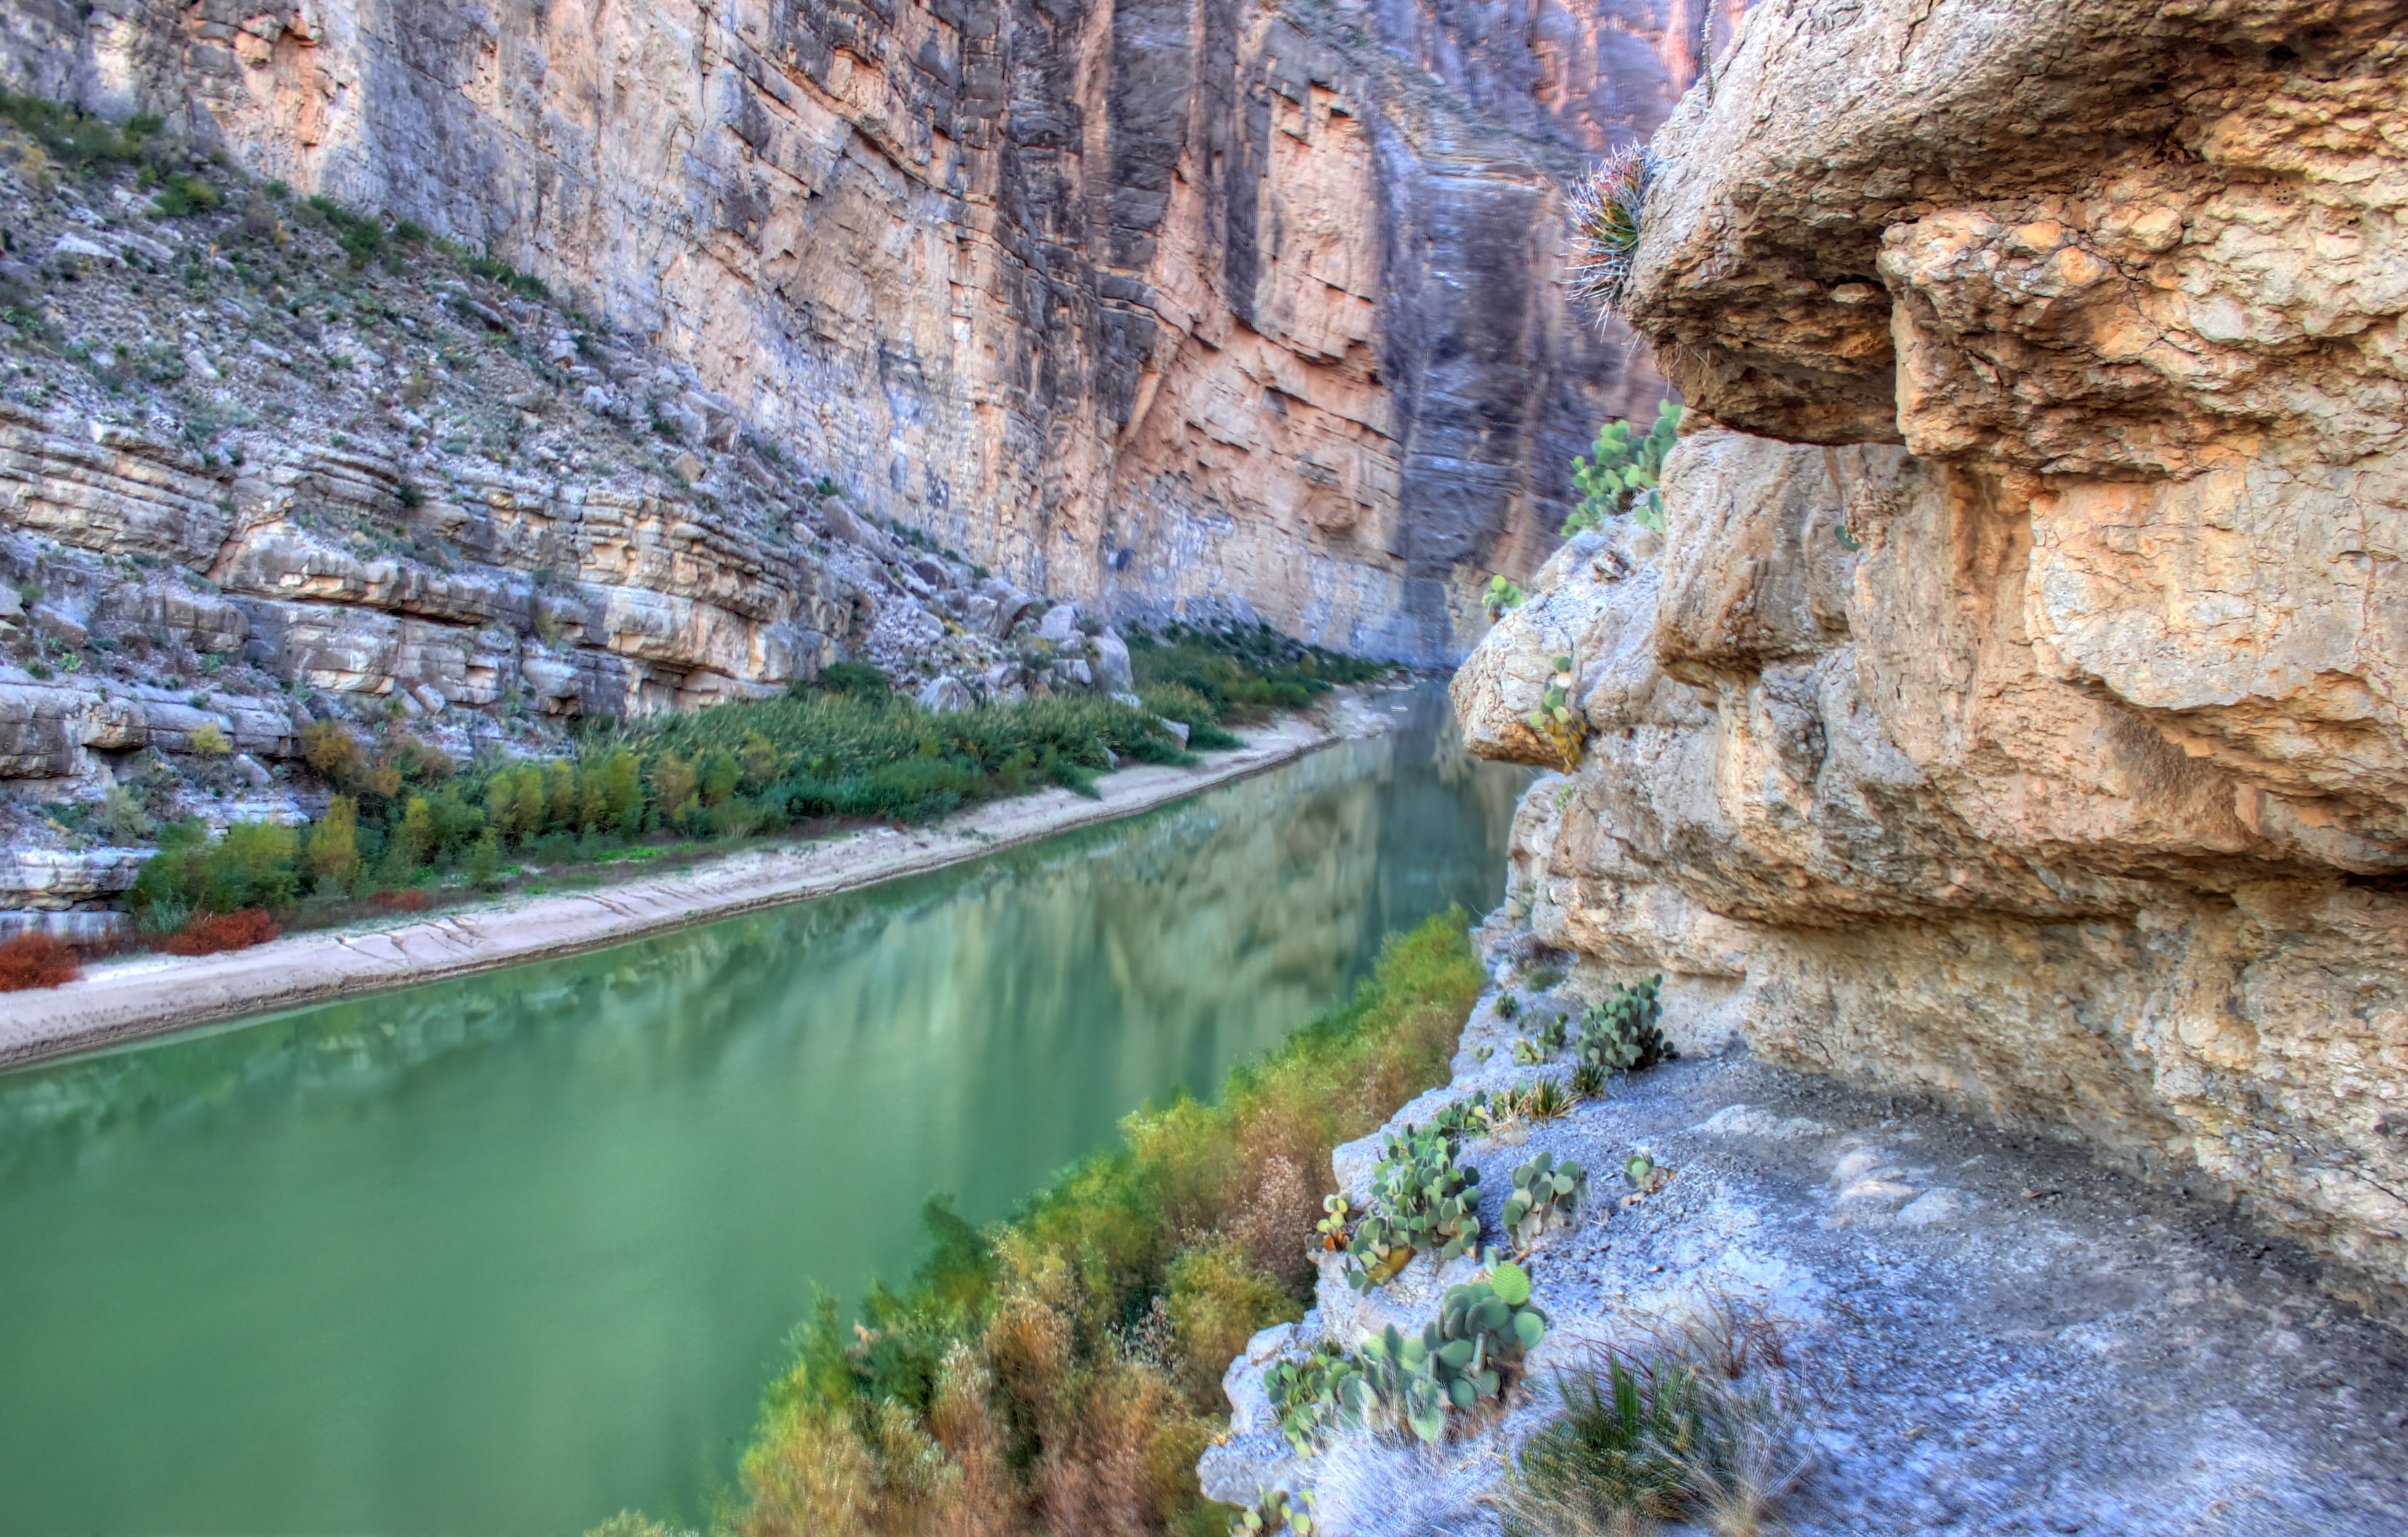
landscape, water, nature, rock, waterfall, river, valley, cliff, stream, canyon, terrain, waterway, geology, texas, water feature, wadi, landform, big bend